James Mickens

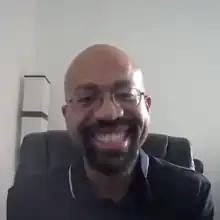
Mickens in 2020

James W. Mickens is an American computer scientist and the Gordon McKay Professor of Computer Science at Harvard John A. Paulson School of Engineering and Applied Sciences at Harvard University. His research focuses on distributed systems, such as large-scale services and ways to make them more secure. He is critical of machine learning as a boilerplate solution to most outstanding computational problems.